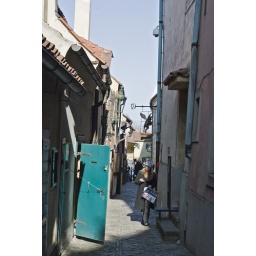
Golden street in the castle of Prague.